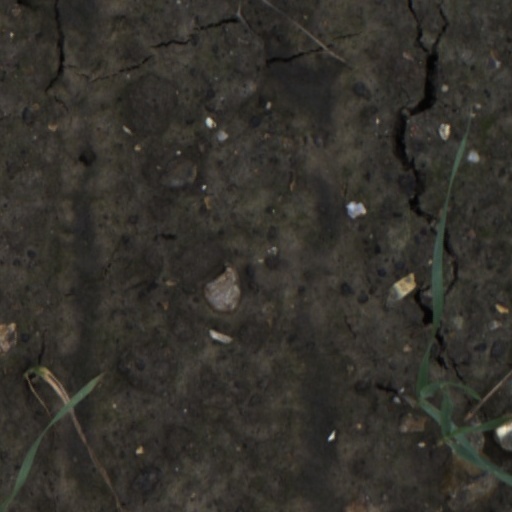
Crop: wheat